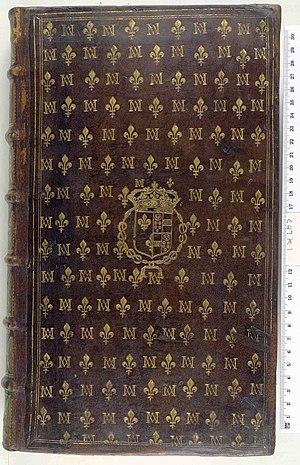
Cet article présente les faits saillants de l'histoire de la reliure occidentale traditionnelle, ainsi que l’évolution de ses matériaux et ses techniques.